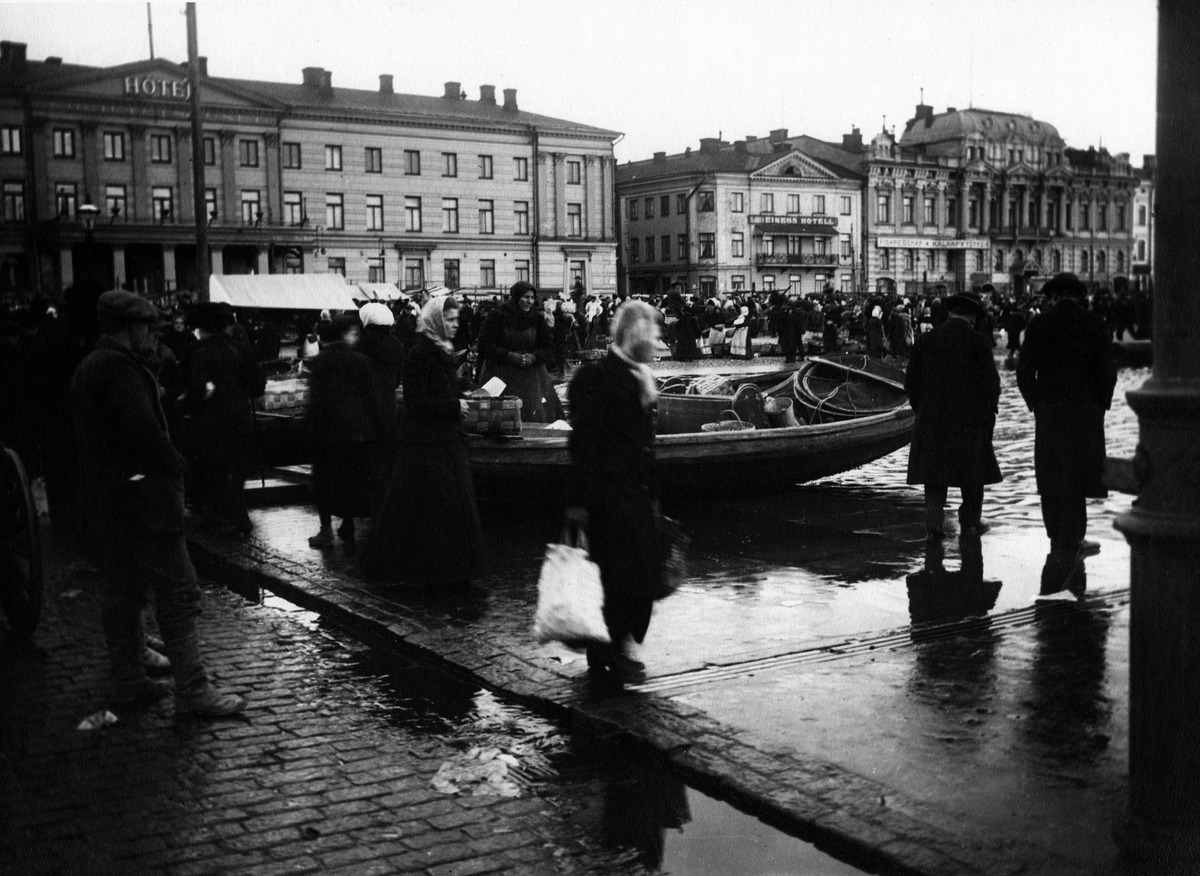
Kauppatori
sisällön kuvaus: Kauppatori. Kolera-allas tulvii. mustavalkoinen
Kuvaaja: Sundström, Eric, valokuvaaja
Ajankohta: kuvausaika 1913
Paikka: Suomi, Uusimaa, Helsinki, Kaartinkaupunki Helsinki, Kauppatori
Aiheet: aukiot torit, luonnononnettomuudet tulvat